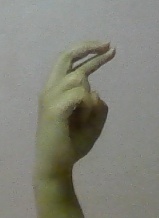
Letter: zay